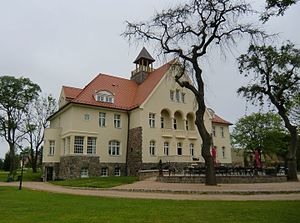
Krugsdorf
Schloss Krugsdorf
Krugsdorf er en by og kommune i det nordøstlige Tyskland, beliggende i Amt Uecker-Randow-Tal i den sydøstlige del af Landkreis Vorpommern-Greifswald. Landkreis Vorpommern-Greifswald ligger i delstaten Mecklenburg-Vorpommern.